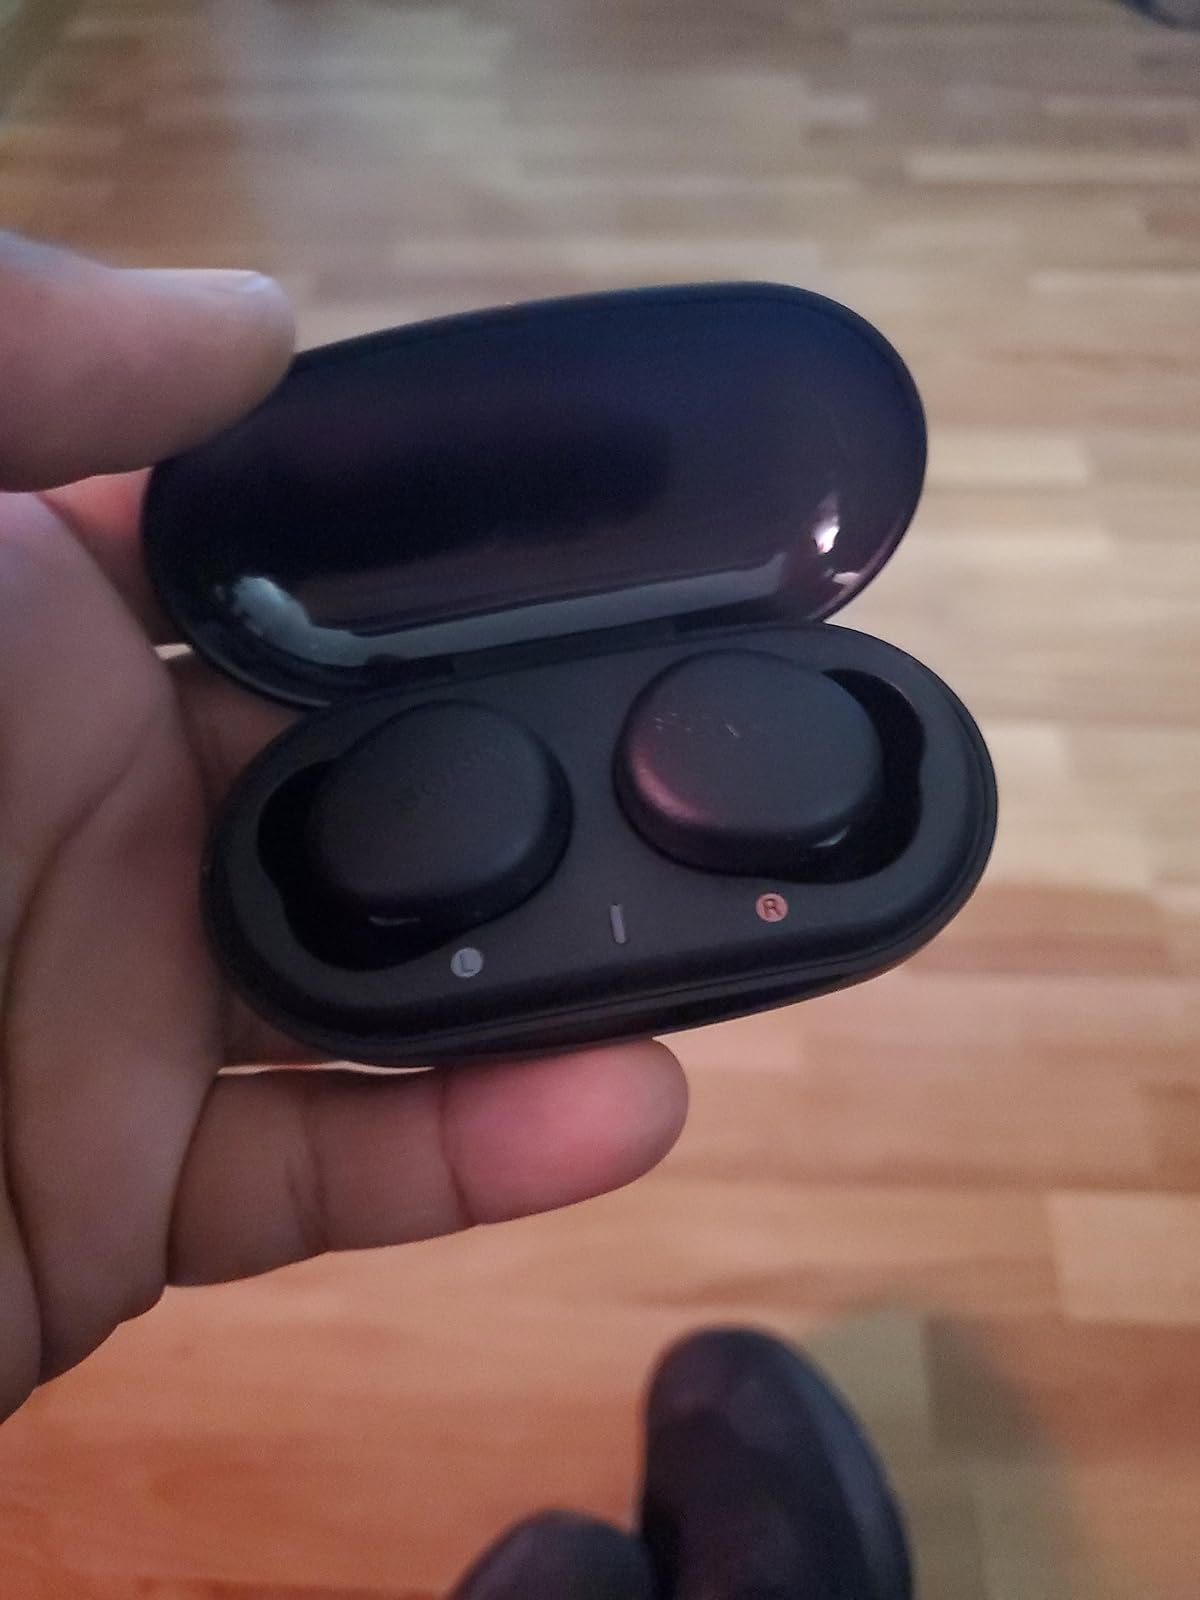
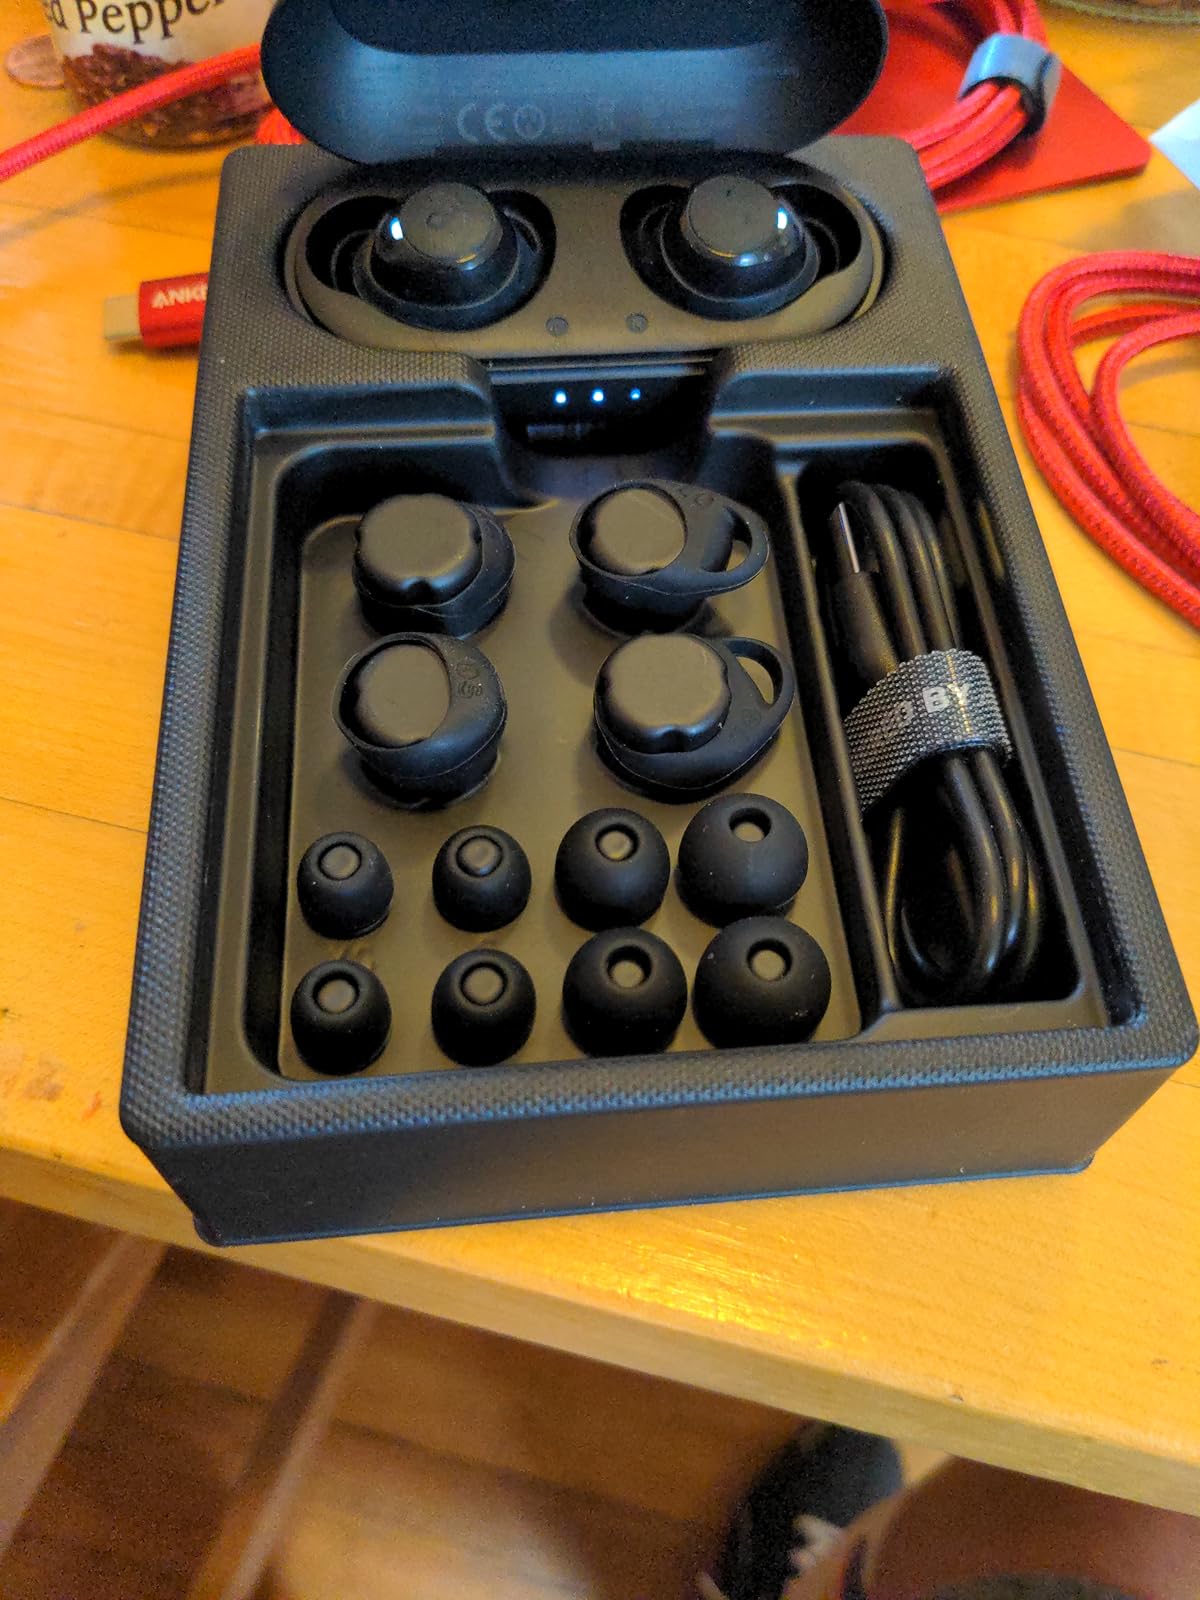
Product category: earbuds
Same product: no